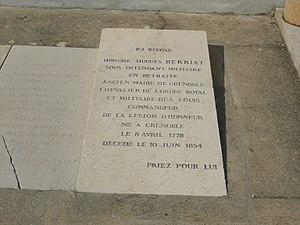
Tombe d'Honoré-Hugues Berriat, maire de Grenoble, cimetière Saint-Roch de Grenoble.
Honoré-Hugues Berriat a été maire de Grenoble de 1835 à 1842.